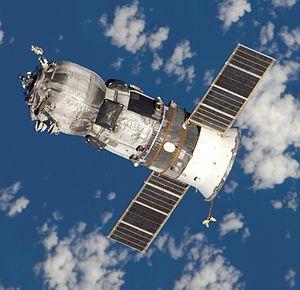
Progress est un vaisseau cargo développé pour ravitailler la station spatiale Saliout 6 dans le cadre du programme spatial soviétique et qui a été par la suite successivement utilisé pour ravitailler les équipages séjournant à bord des stations spatiales Saliout 7, Mir et de la Station spatiale internationale. Il effectue son premier vol en 1978 et c'est le premier vaisseau de ce type : il a permis le prolongement du séjour des équipages dans l'espace en apportant les consommables et les pièces de rechange. En 2018 il est utilisé avec d'autres vaisseaux cargo à ravitailler l'équipage permanent de la Station spatiale internationale. Environ 160 exemplaires ont été utilisés et il est toujours opérationnel.